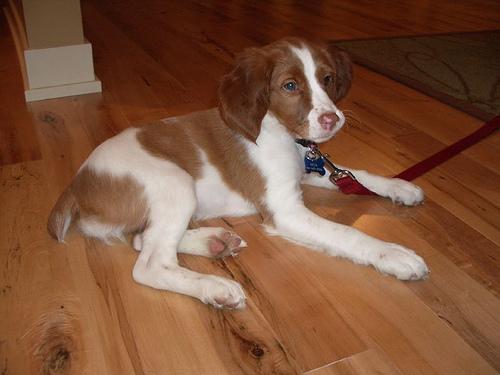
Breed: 232-n000076-Brittany_spaniel